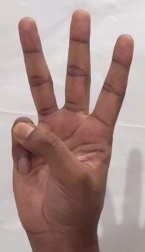
ASL sign: W